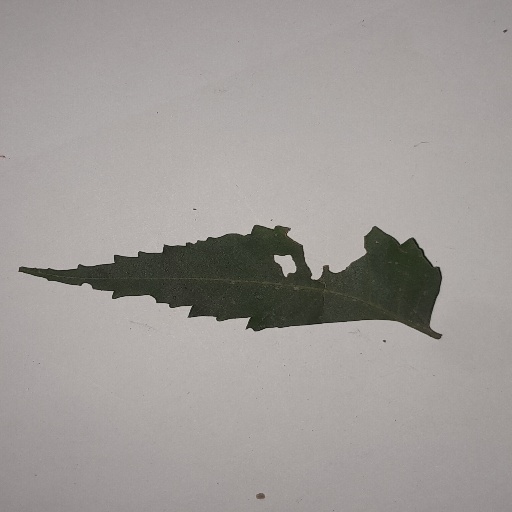
Species: Neem
Leaf condition: Shot Hole Leaf